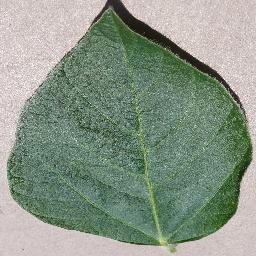
Label: Soybean___healthy